Lars Winnerbäck

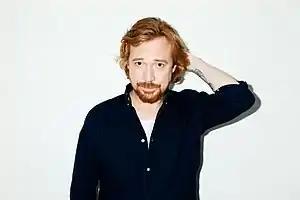
Winnerbäck in 2016.

Lars Mattias Winnerbäck (born 19 October 1975) is a Swedish singer and songwriter. He was born in Stockholm but spent his childhood in Vidingsjö, Linköping, where he attended Katedralskolan. He moved back to Stockholm in 1996, the same year he released his first album, "Dans med svåra steg". He is now one of Sweden's most popular artists.